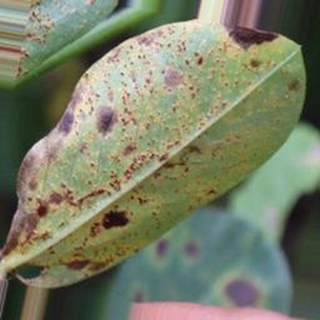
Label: groundnut_rust